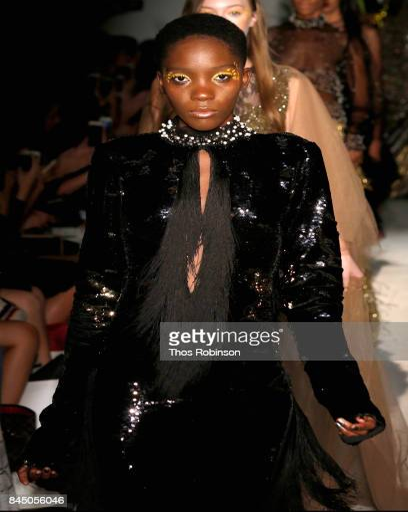
a model walks the runway for show during fashion week